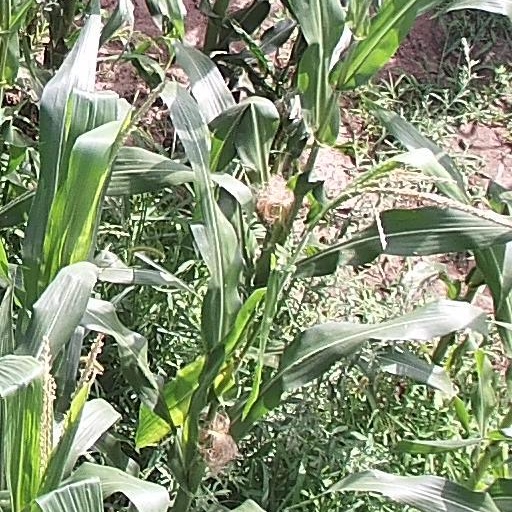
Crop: maize; corn